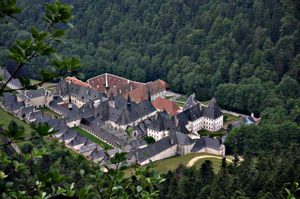
Une chartreuse, Cartusia en latin, est un monastère de Chartreux, mais par contre, à strictement parler, les chartreuses ne sont pas des abbayes. La plus célèbre est la Grande Chartreuse.